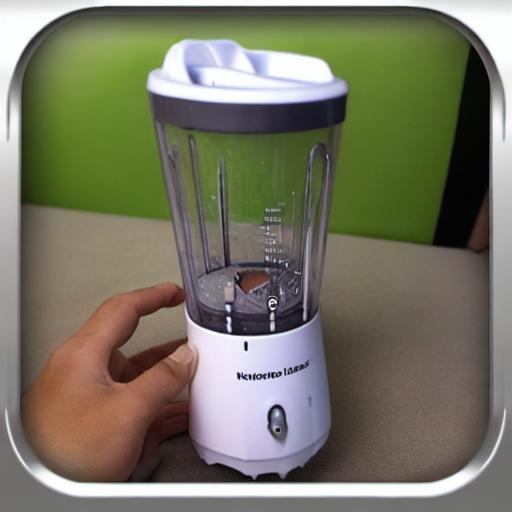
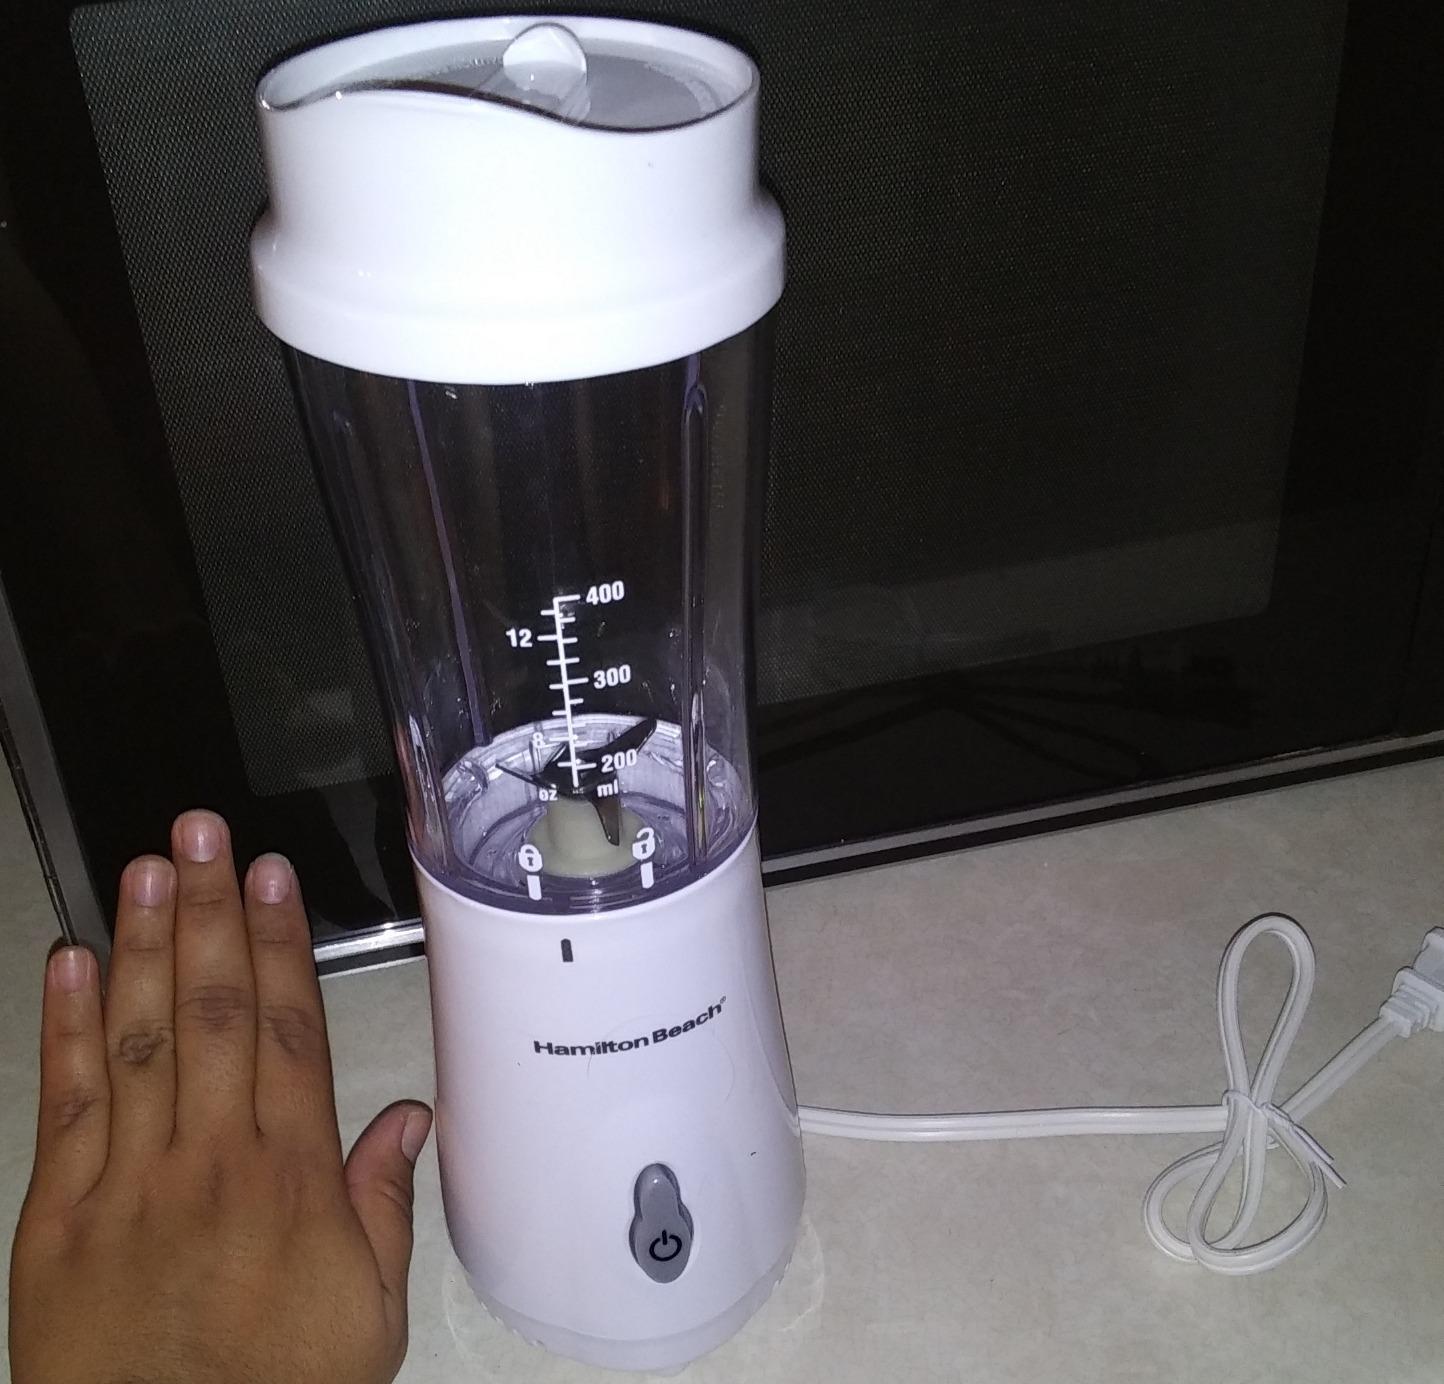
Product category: items_blender
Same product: no